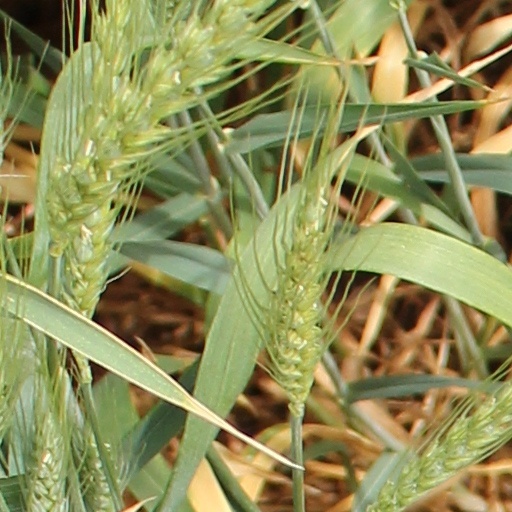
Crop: wheat